Devil's Gate (2004 film)

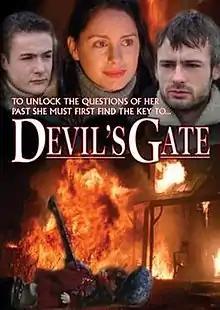

Devil's Gate is a 2004 British film directed by Stuart St Paul. Upon learning of her father's illness the protagonist Rachael decides to travel home - despite having previously had no intent to ever visit the town again. Her feelings for the town derive from her mistreatment by her mother. Various tragedies occur which essentially trap her on the island - mysteries soon arise. Devil's Gate was mainly filmed on the islands of Shetland, due to the stark landscape.